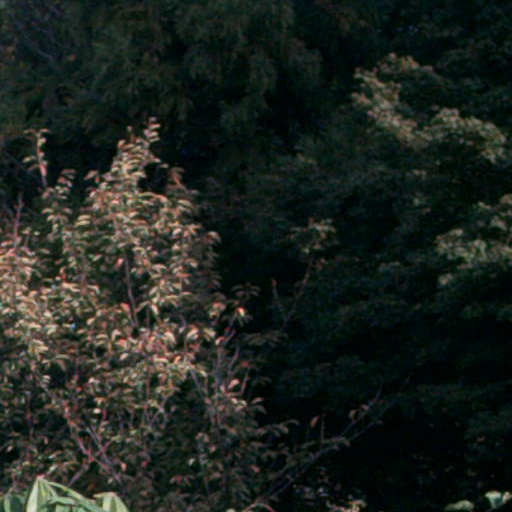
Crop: cassava